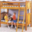
Label: bed